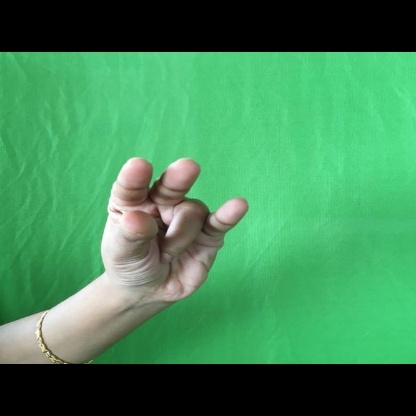
Mudra: Kangulam